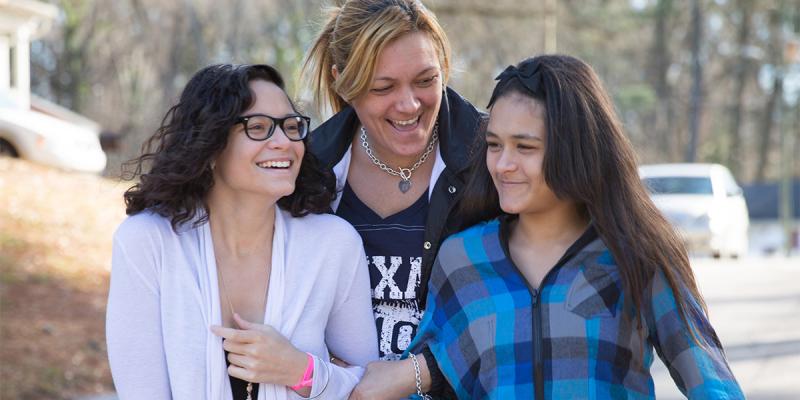
Gender: women